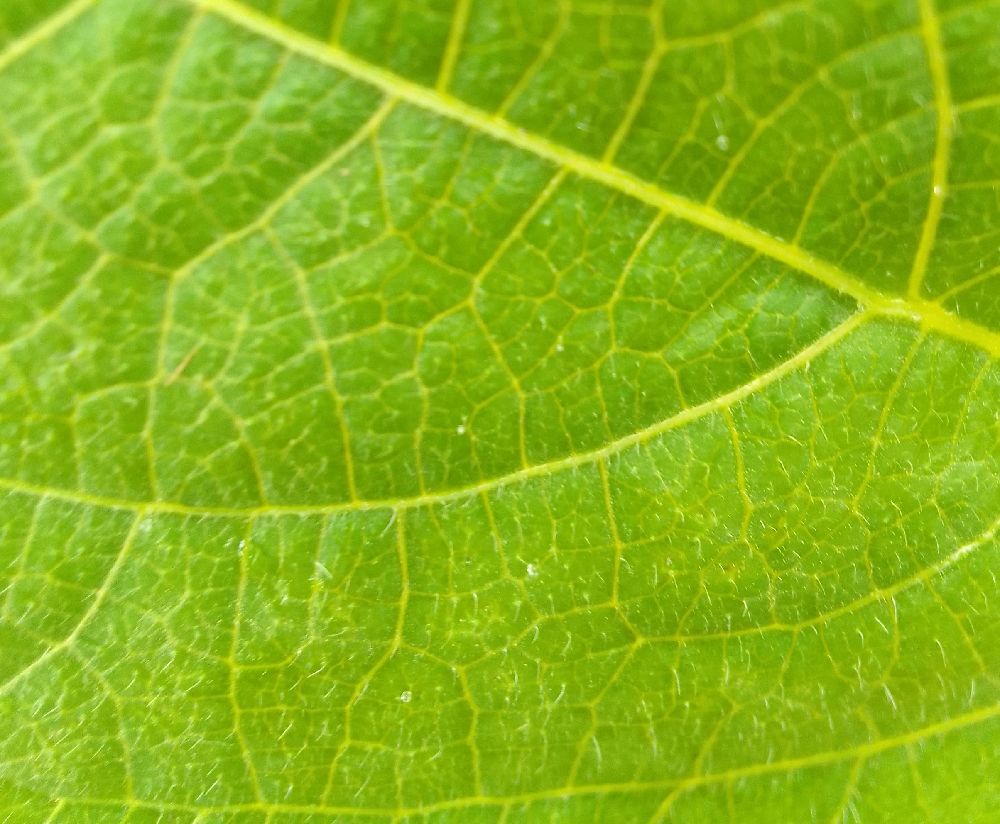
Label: healthy